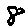
Label: 8